The Tender Trap (film)

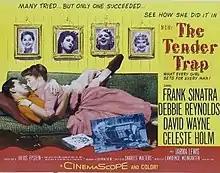
The Tender Trap (1955), dir. Charles Walters

The Tender Trap is a 1955 American comedy film starring Frank Sinatra, Debbie Reynolds, David Wayne, and Celeste Holm.